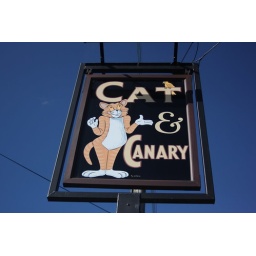
The cat looks modeled on &amp;quot;Tom&amp;quot; as in &amp;quot;Tom and Jerry&amp;quot; from the old cartoons! Lovely sign all the same!